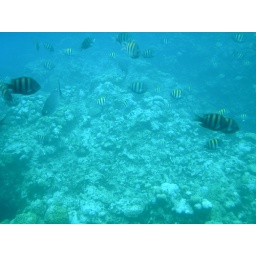
striped fish in Grand Cayman